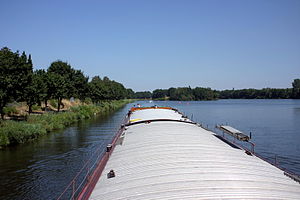
Basedow (Lauenburg)
Lanzer See
Basedow er en kommune i det nordlige Tyskland, beliggende i Amt Lütau i den sydøstlige del af Kreis Herzogtum Lauenburg. Kreis Herzogtum Lauenburg ligger i delstaten Slesvig-Holsten.